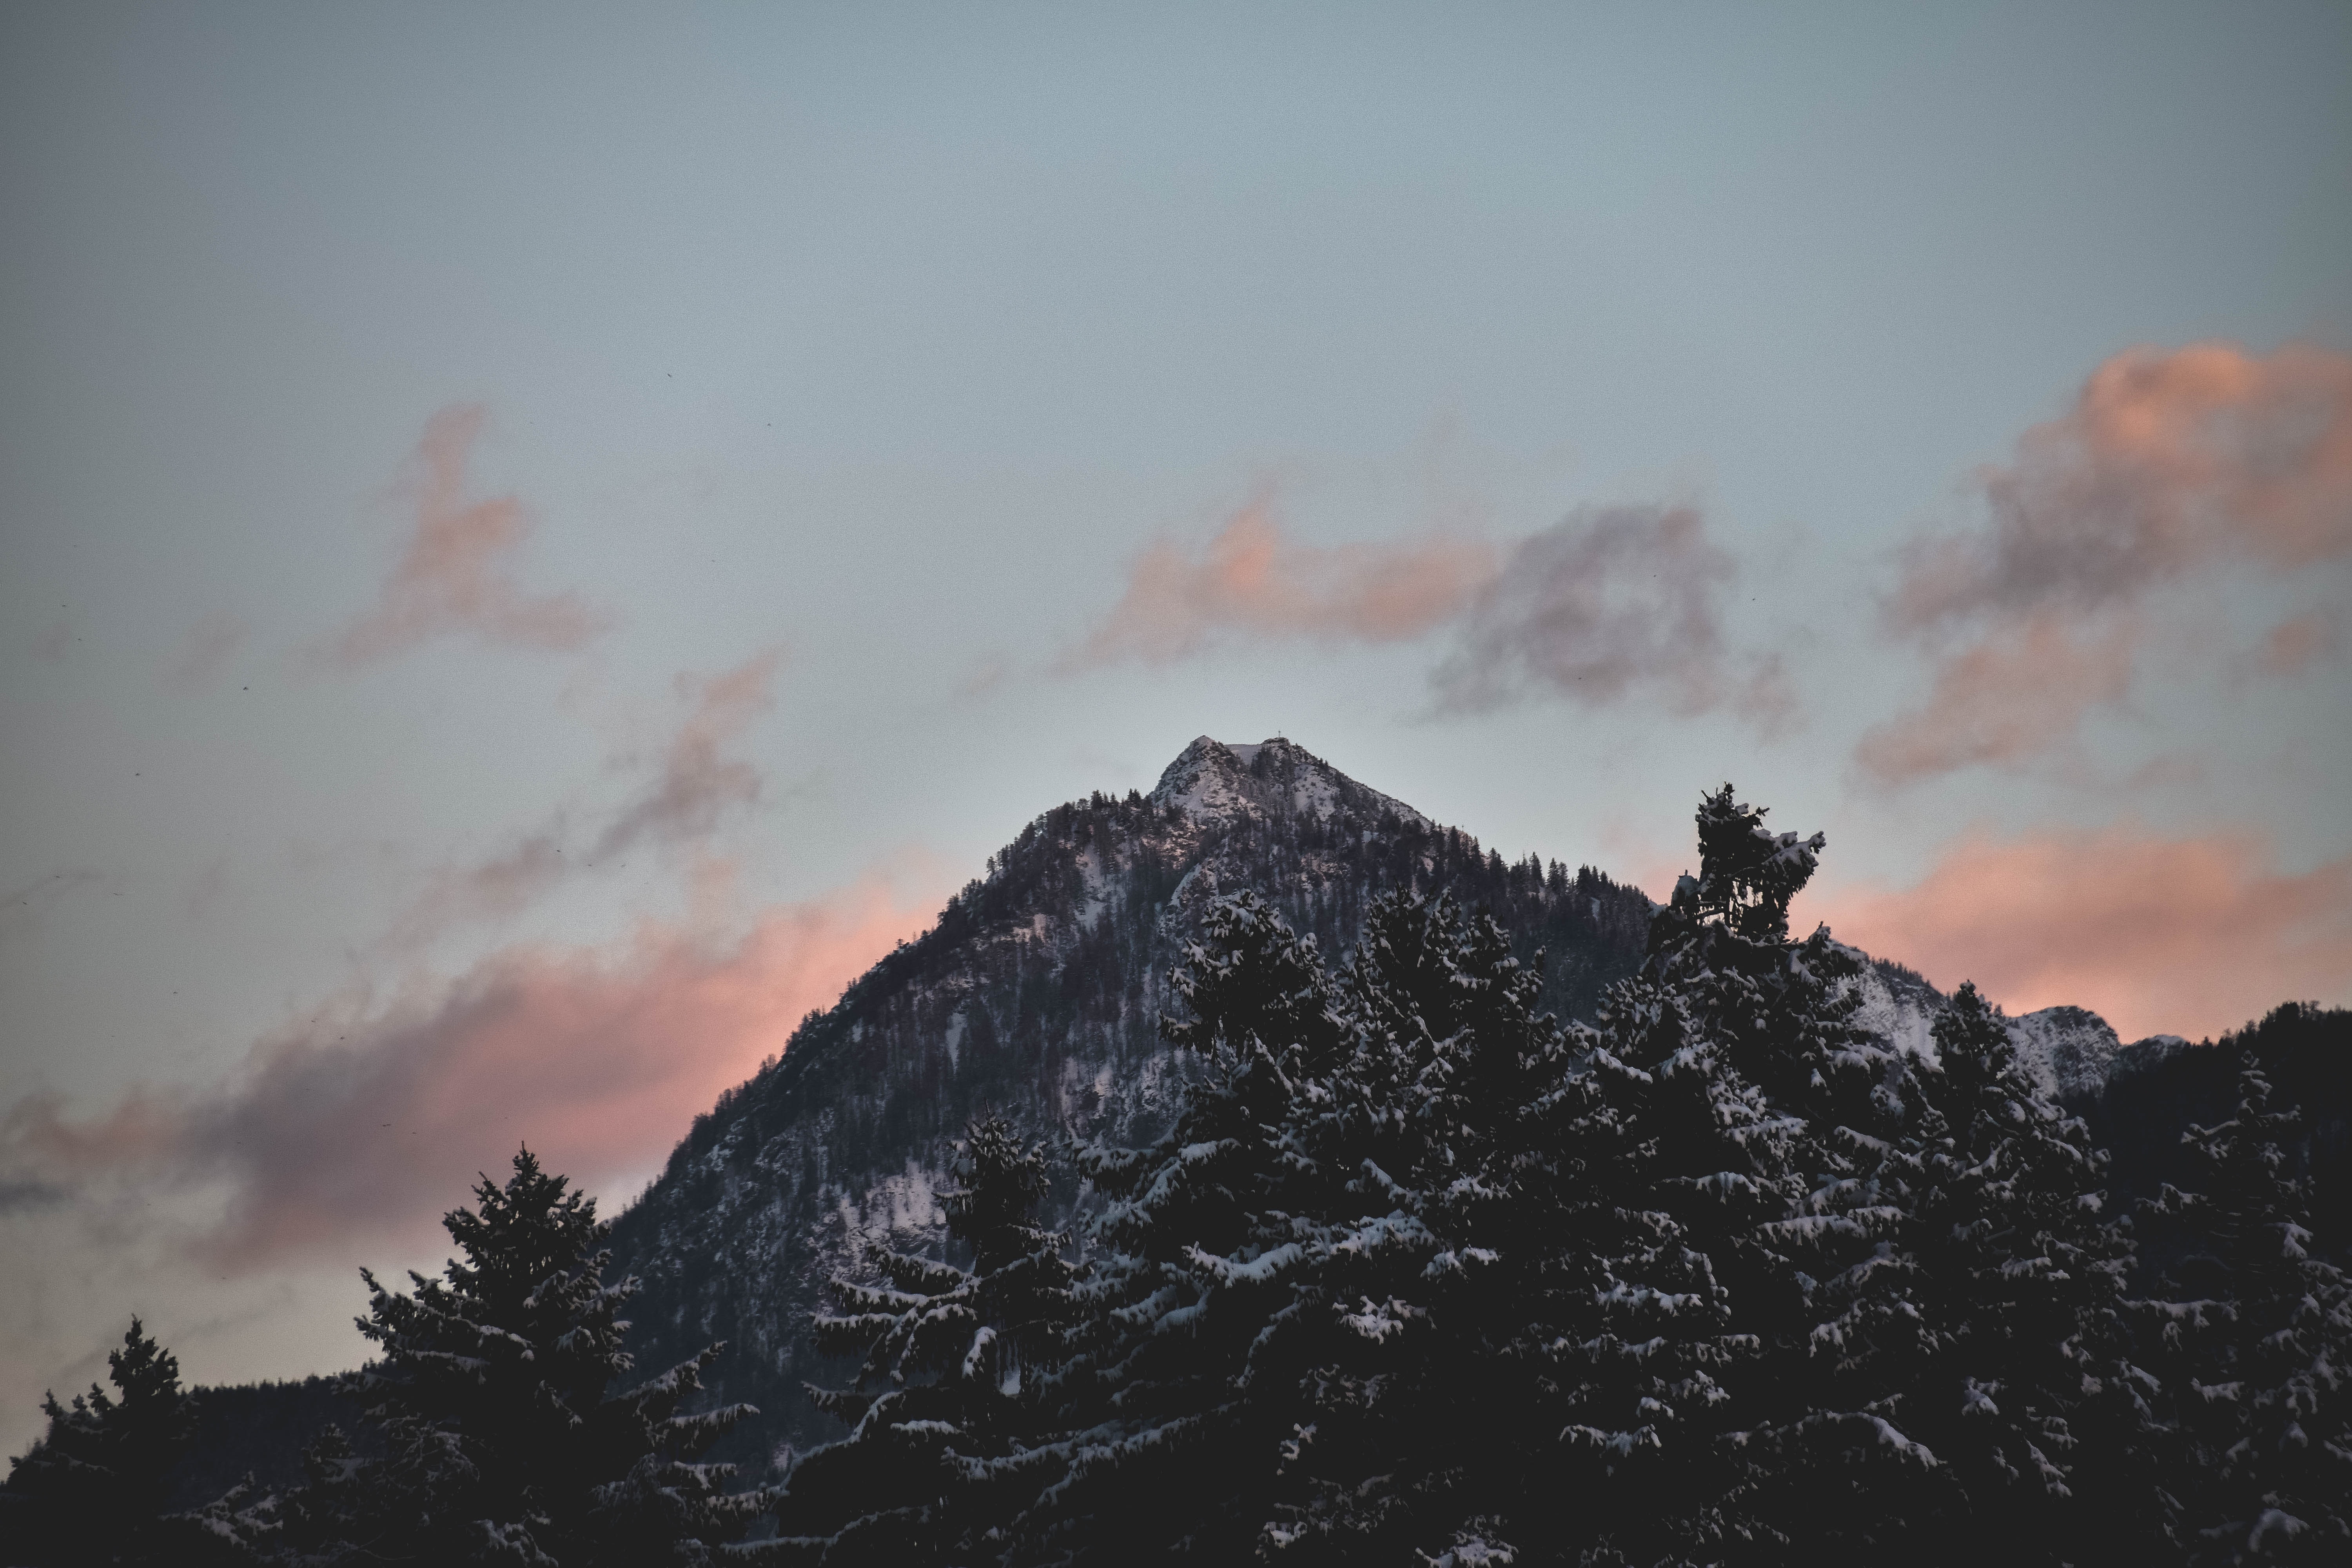
sky, mountainous landforms, mountain, cloud, mountain range, atmospheric phenomenon, alps, ridge, tree, evening, summit, geological phenomenon, hill, atmosphere, snow, hill station, sunset, massif, winter, landscape, fell, rock, meteorological phenomenon, national park, sunrise, dusk